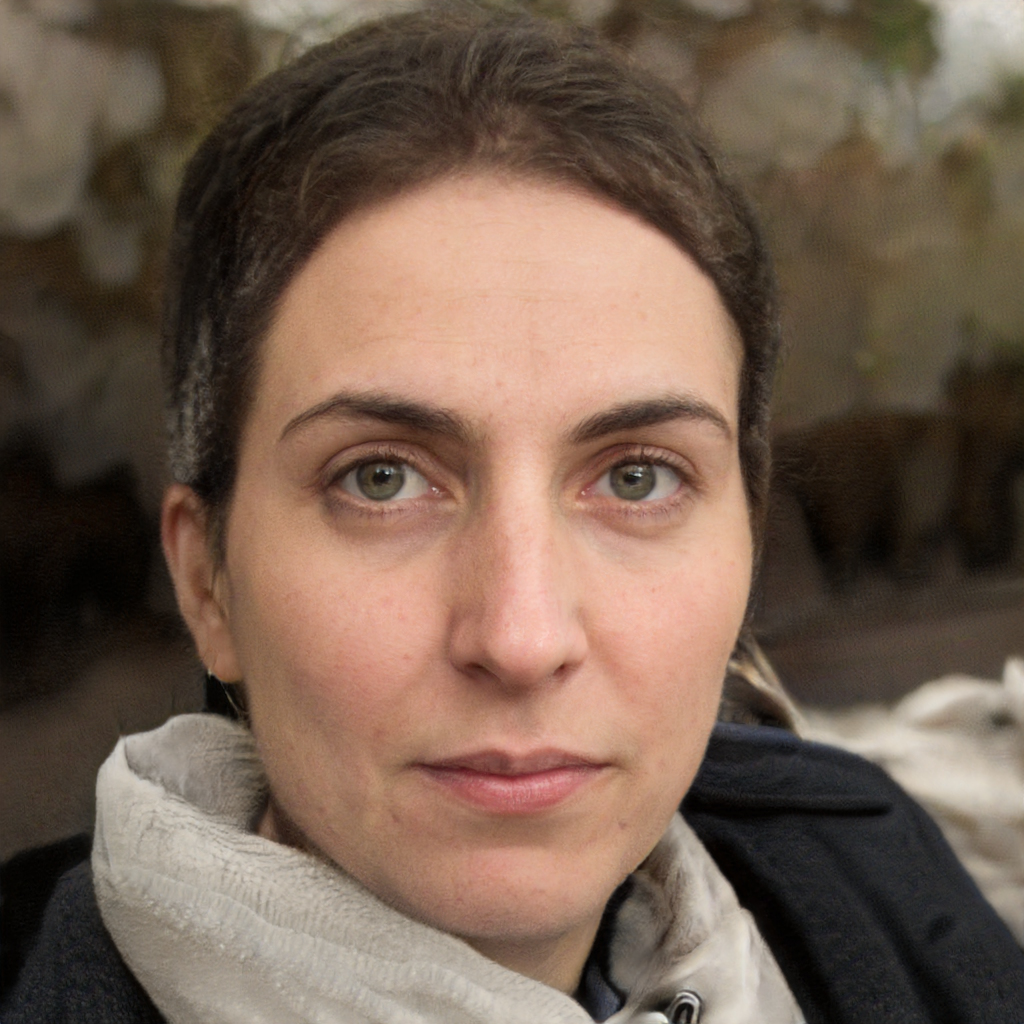
Label: No Watermark